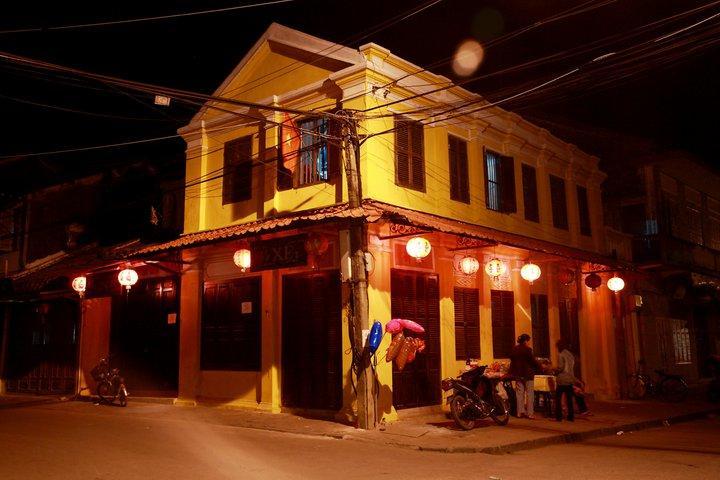
có những chiếc đèn lồng xuất hiện ở phía trước của ngôi nhà